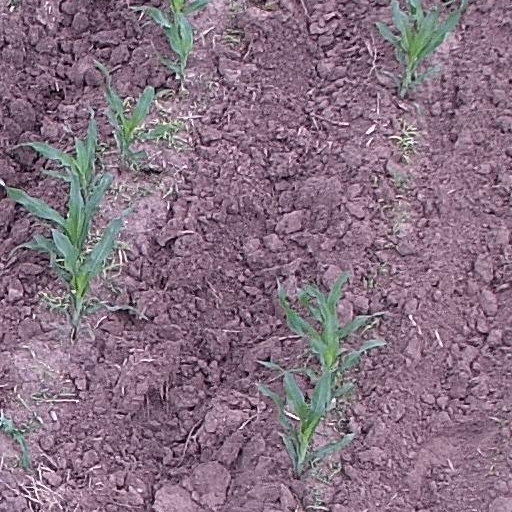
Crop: maize; corn